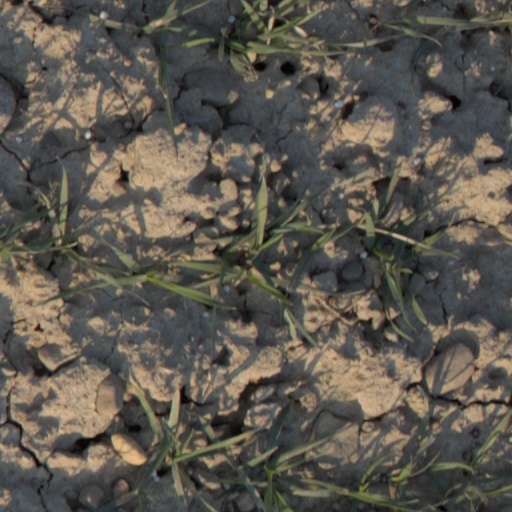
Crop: wheat